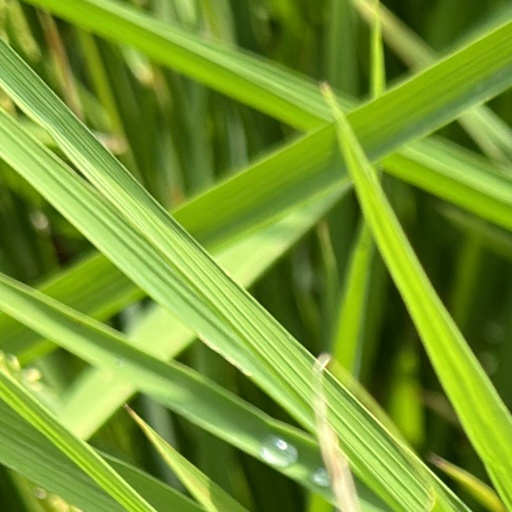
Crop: rice